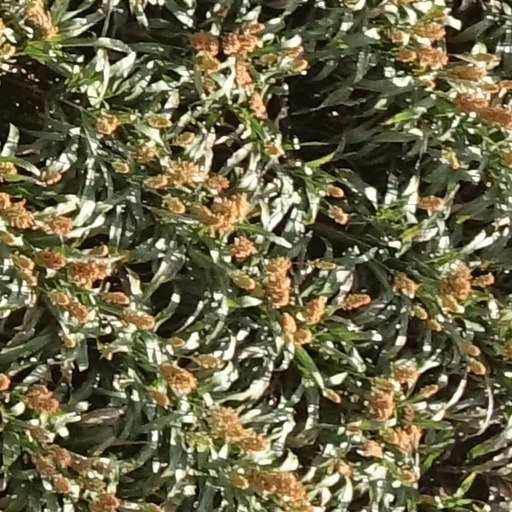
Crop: sorghum